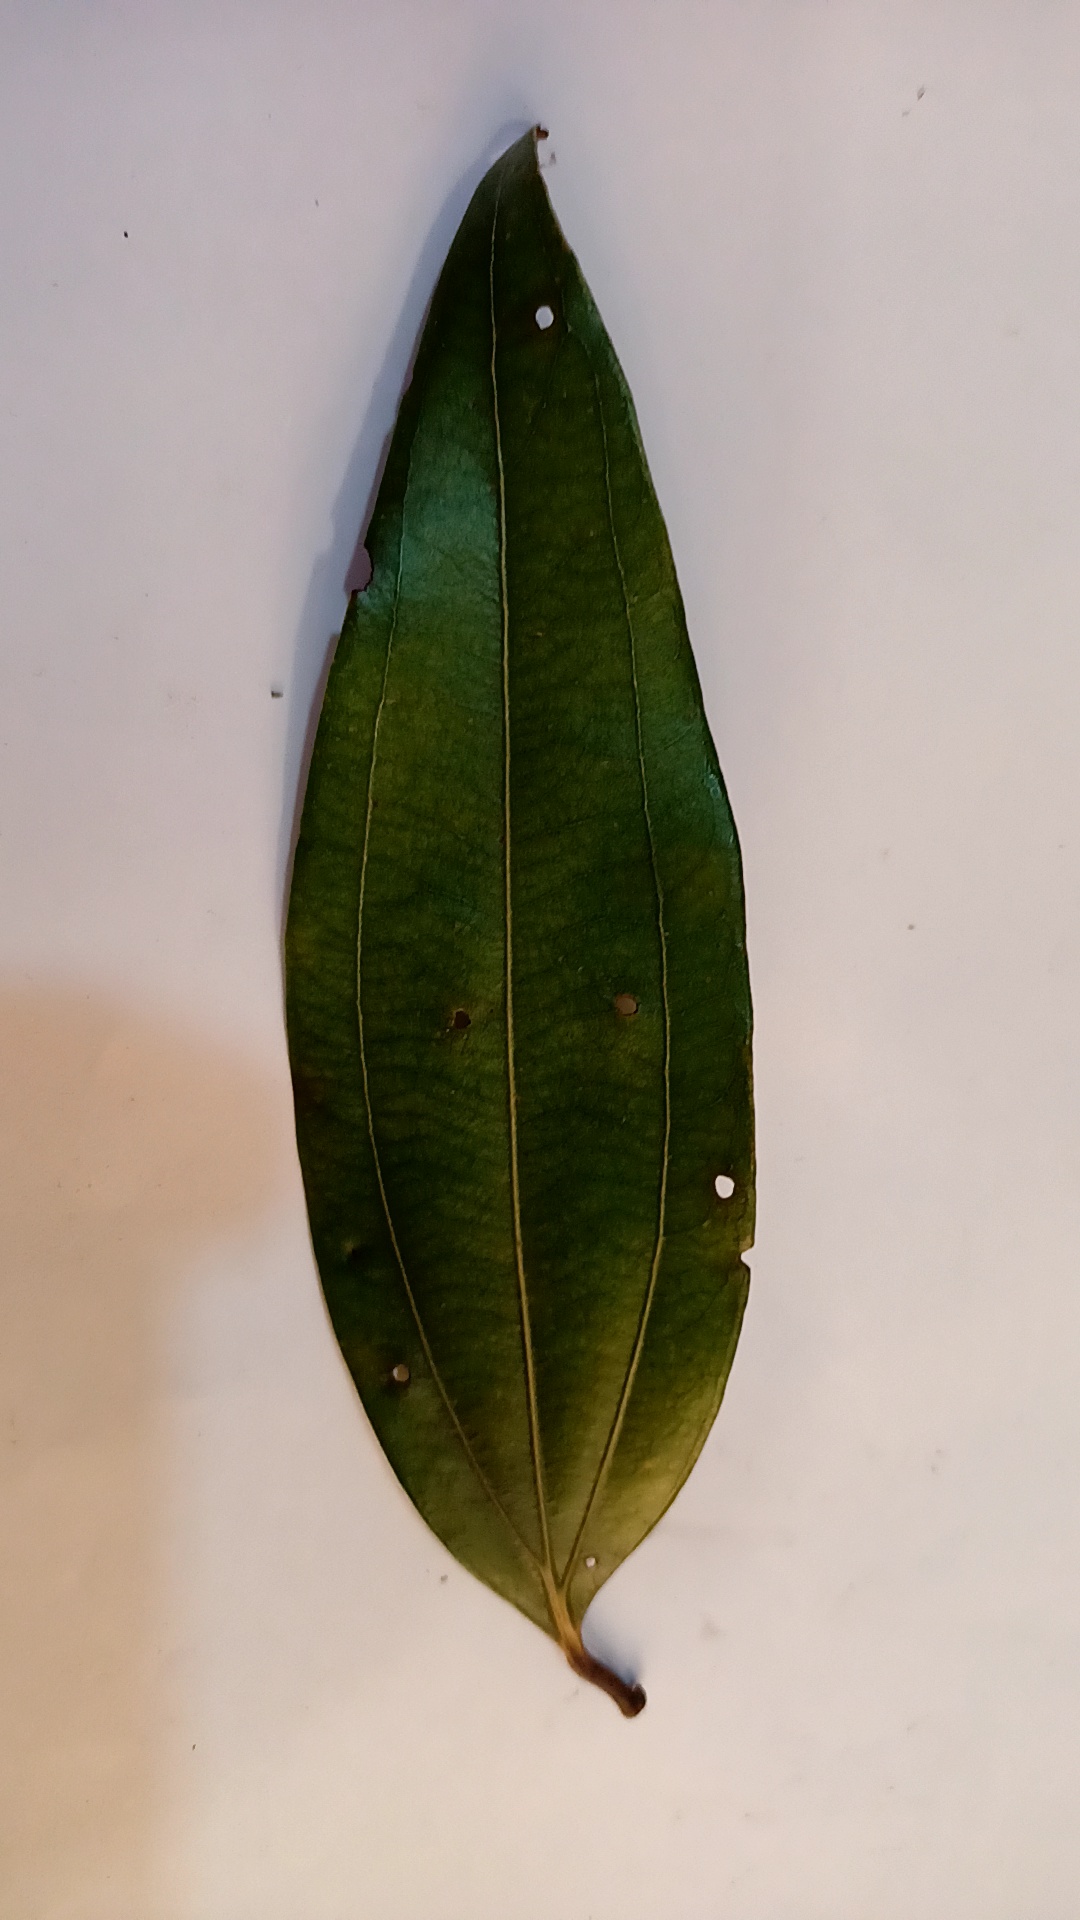
Label: Disease